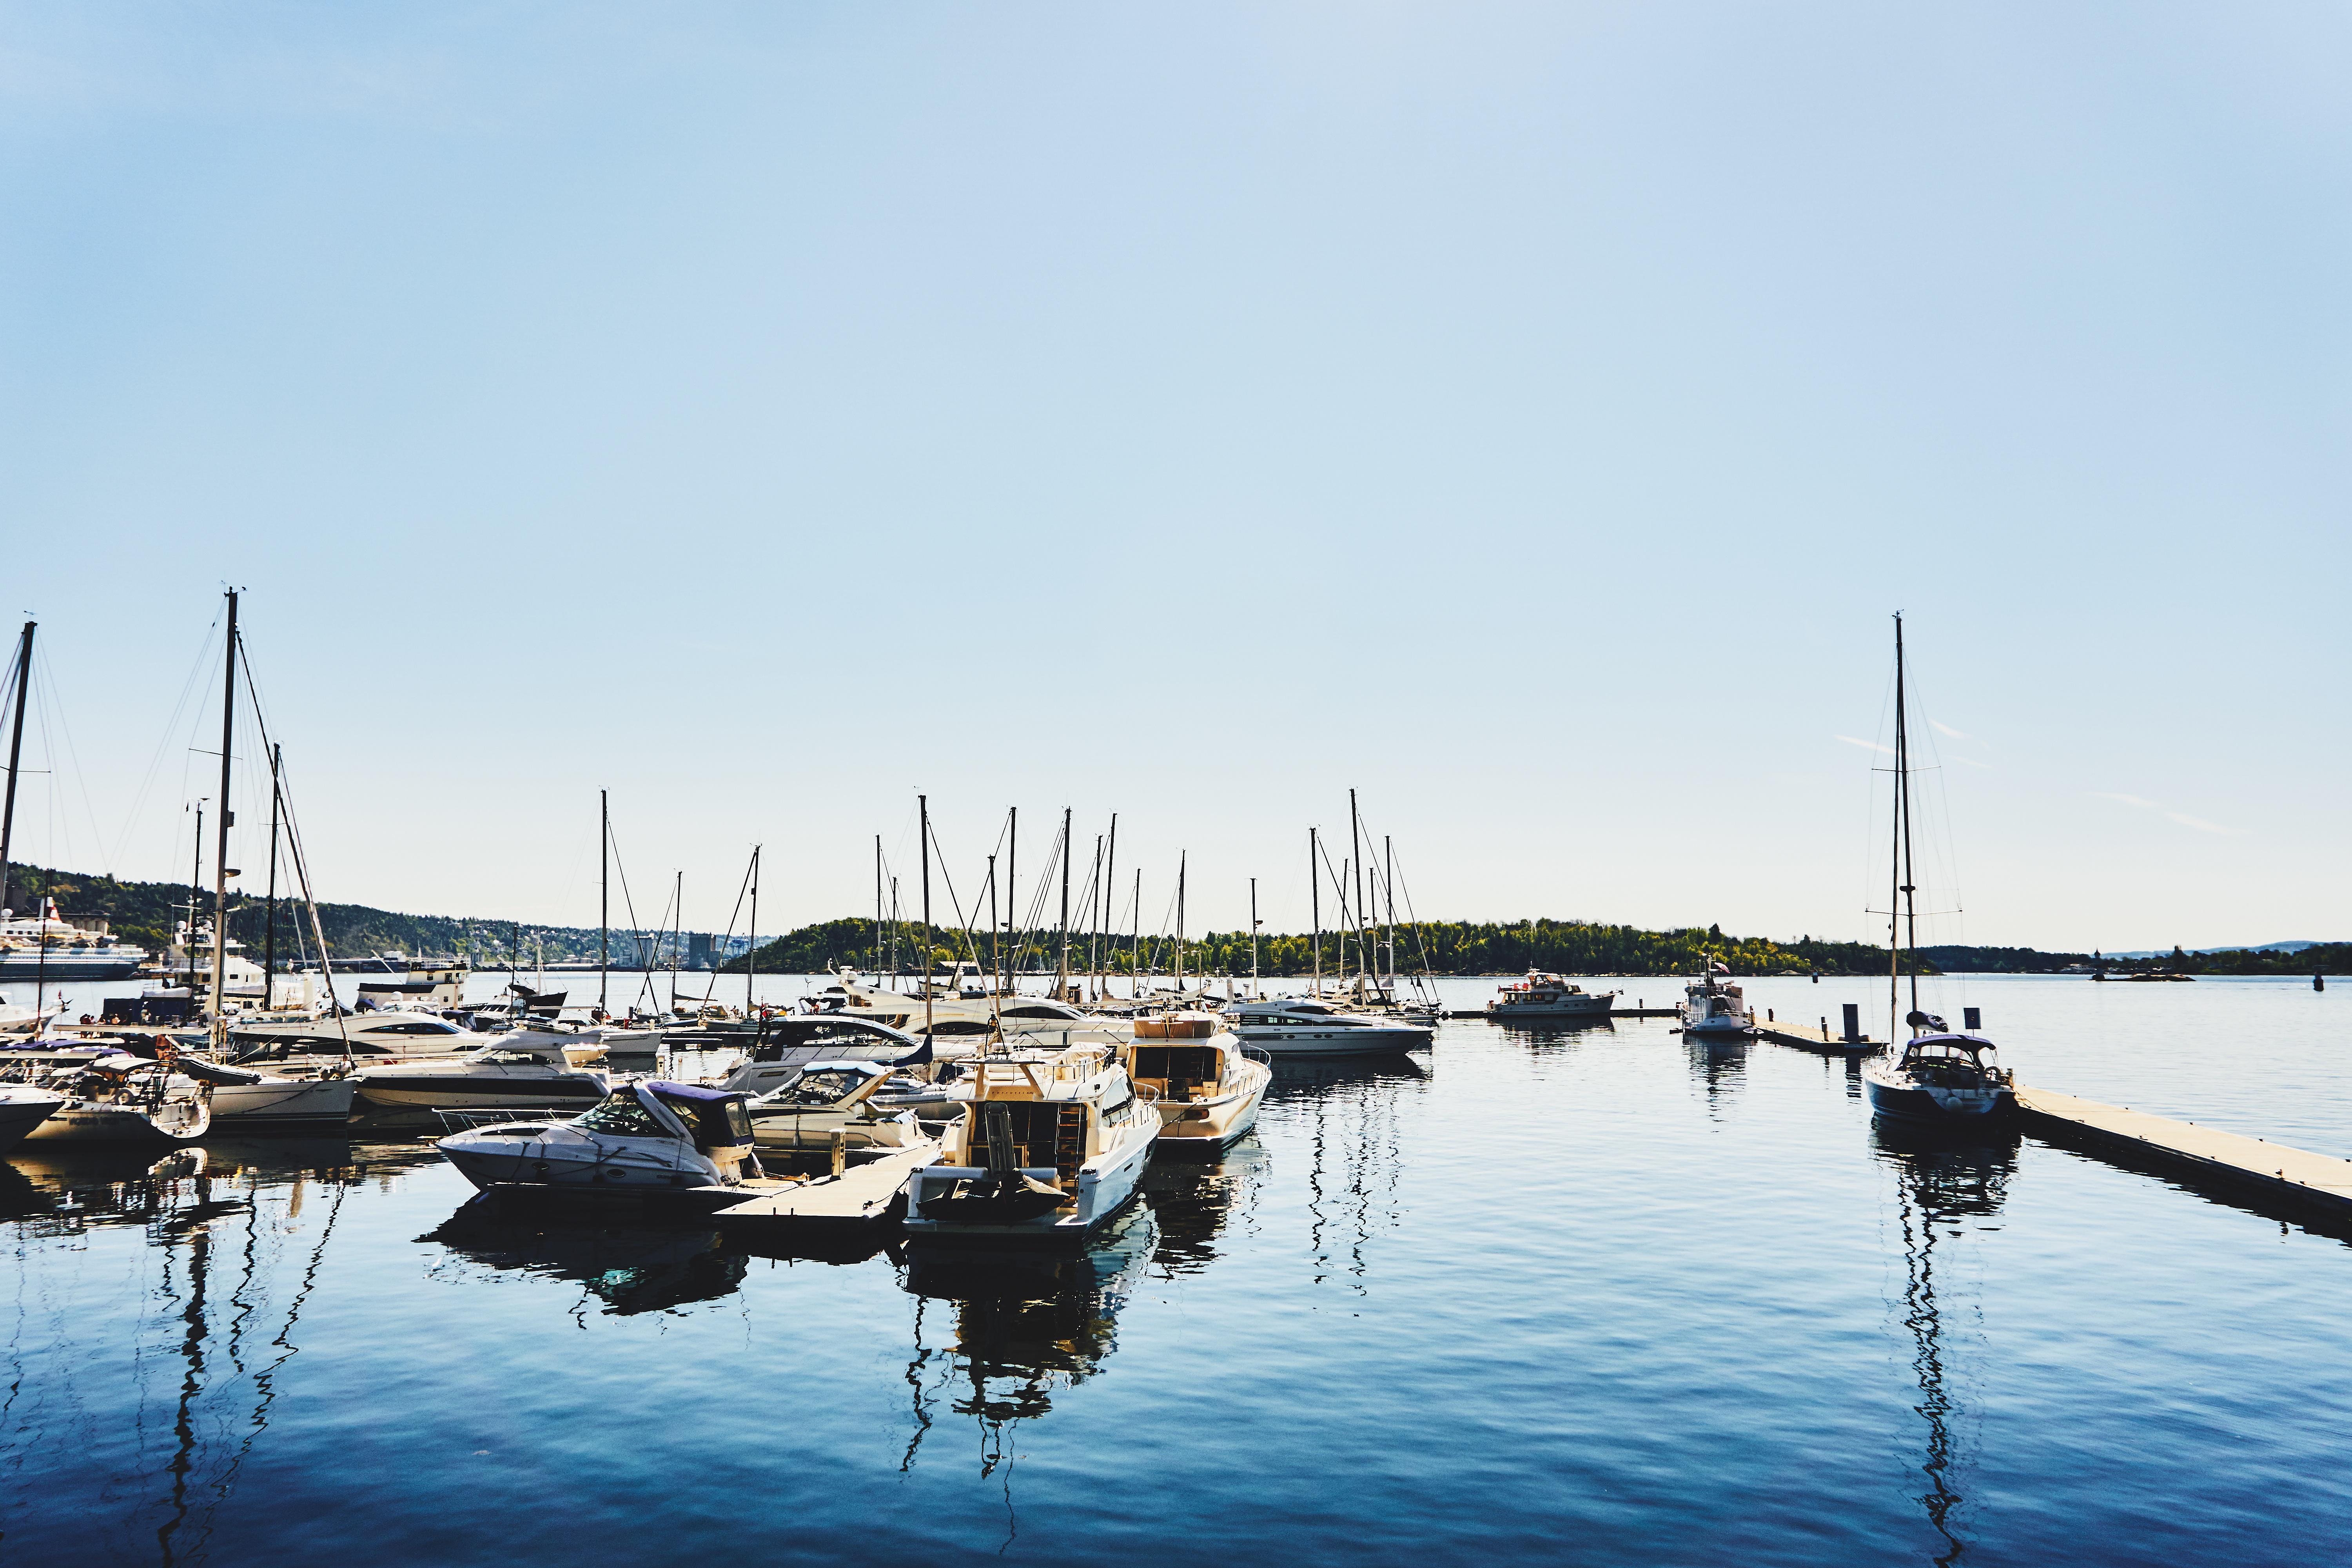
sea, water, dock, boat, lake, river, reflection, vehicle, bay, harbor, marina, port, waterway, boating